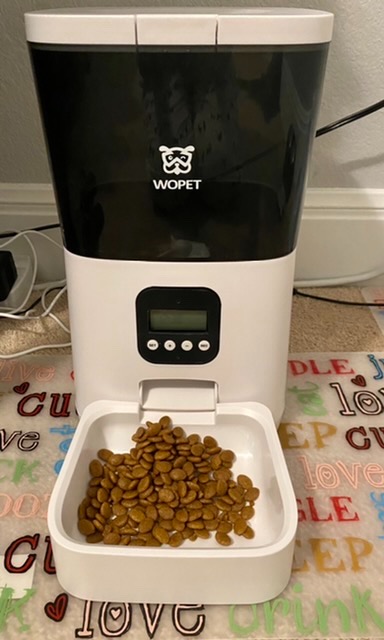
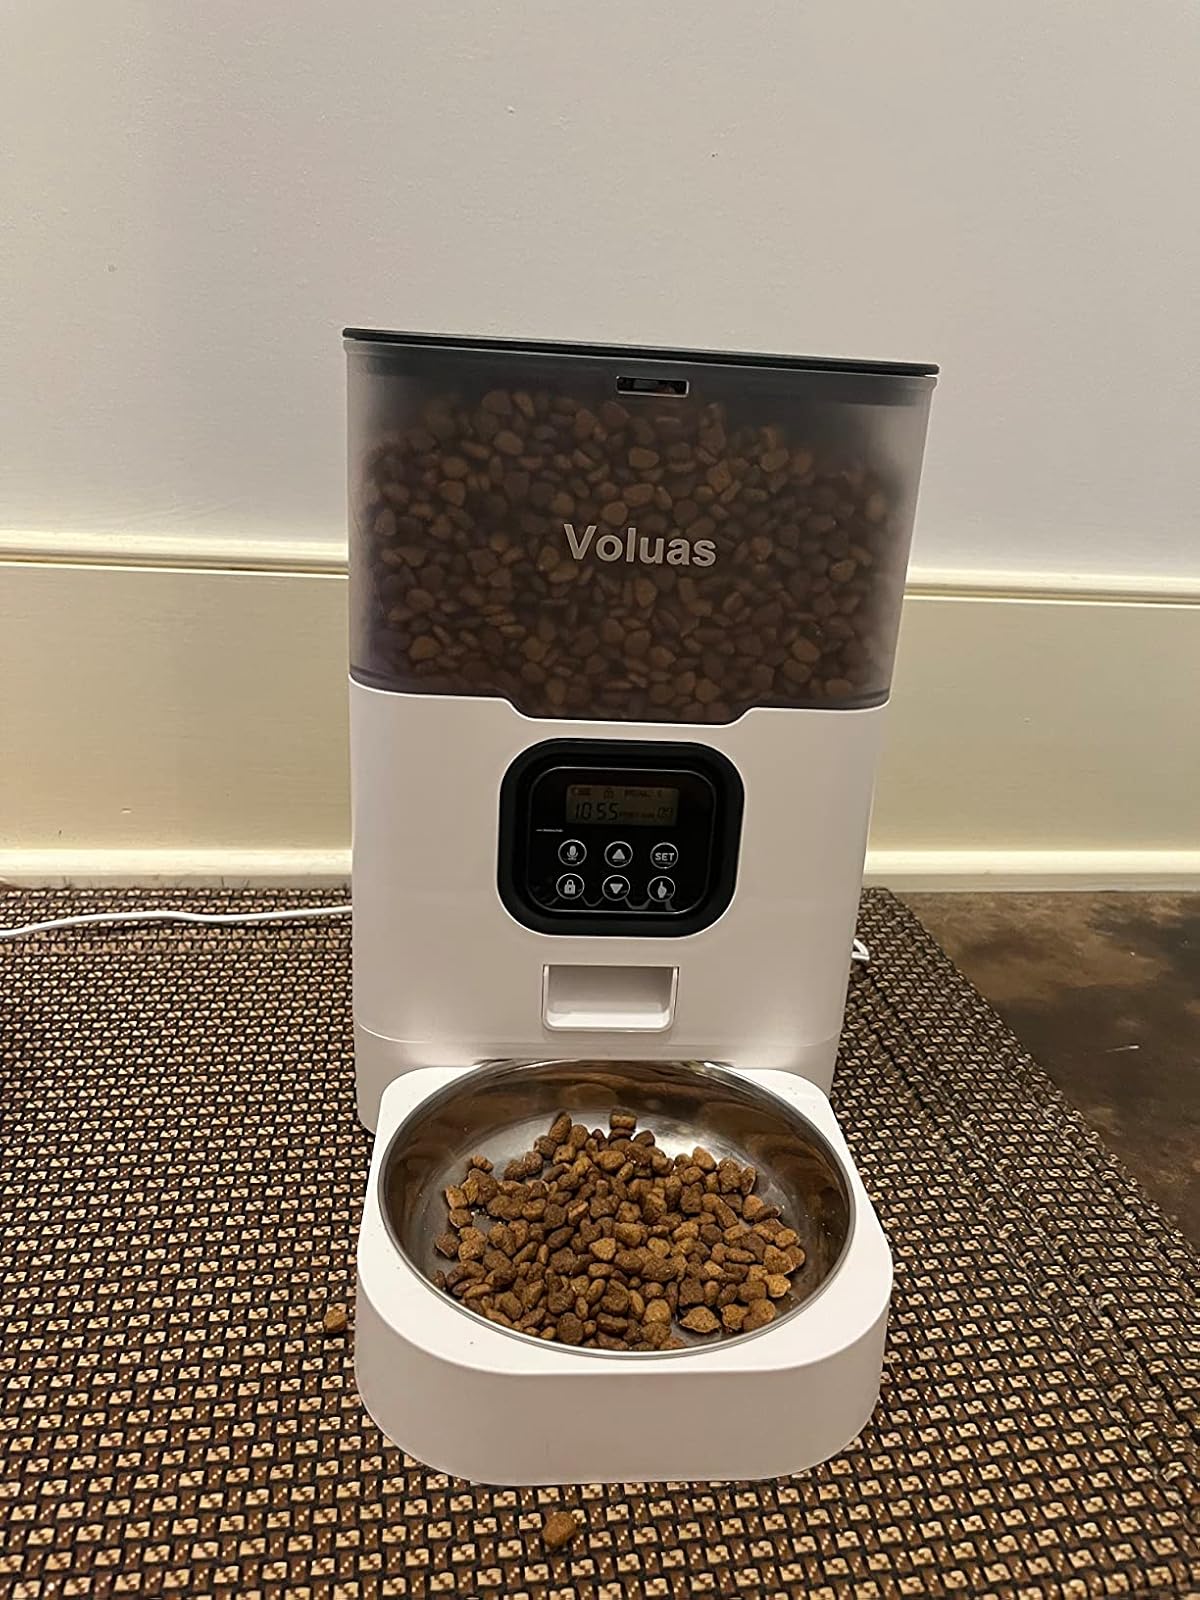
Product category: items_feeder
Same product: no